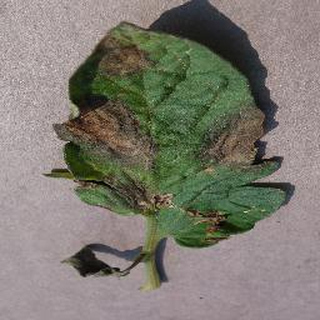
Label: tomato_late_blight